2004–05 Liverpool F.C. season

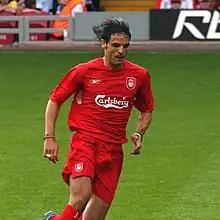
Fernando Morientes (pictured in August 2005) joined Liverpool during the January transfer window

Liverpool signed a further three players in the January transfer window with defender Mauricio Pellegrino, striker Fernando Morientes and goalkeeper Scott Carson joining the club. While Defender Stéphane Henchoz was sold to Celtic.